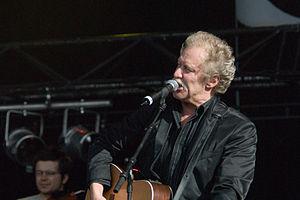
Kris De Bruyne, né à Anvers, le 20 mars 1950 est un chanteur belge et flamand.